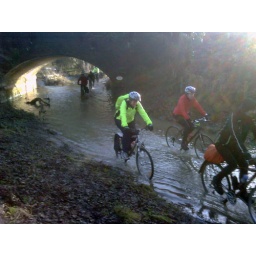
The river running over the Christmas Pie Trail!